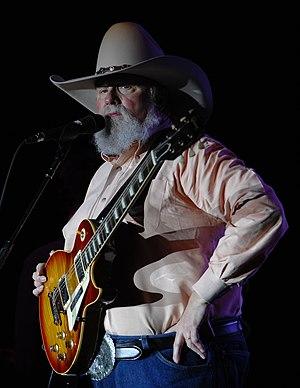
La musique country est un mélange de musiques traditionnelles développé principalement dans le sud-est des États-Unis et dans les provinces maritimes du Canada, mais aussi en Europe comme en Irlande ou dans le nord des Pays-Bas. La country a évolué rapidement dans les années 1920 et reste très populaire aujourd'hui. Différentes variations du genre ont aussi émergé dans d'autres pays comme en Australie.